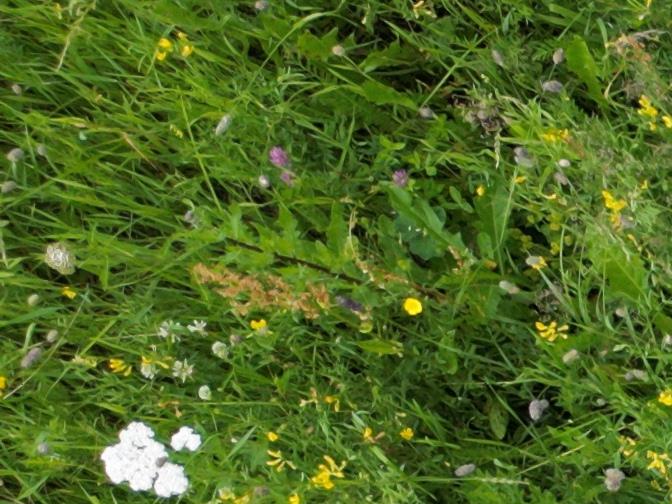
Flowers visible: yarrow flowers, yarrow flowers